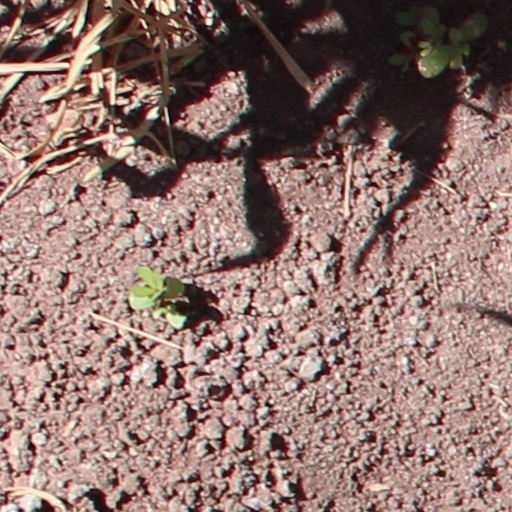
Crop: wheat